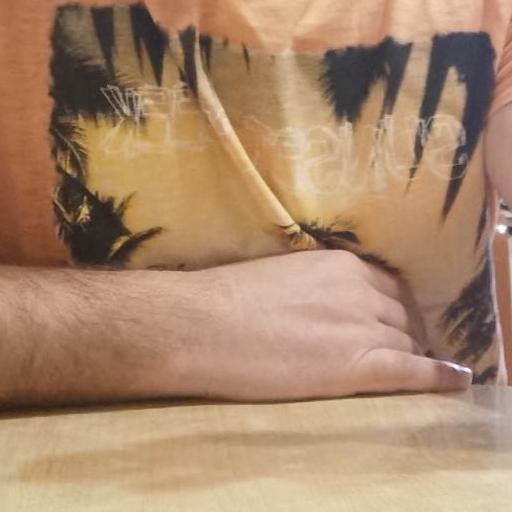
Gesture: no_gesture